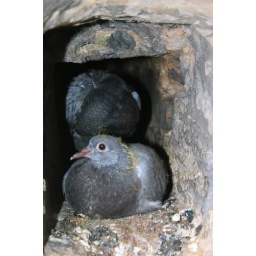
Some pigeons nesting inside a hole in the castle wall at Conwy Castle, Wales.